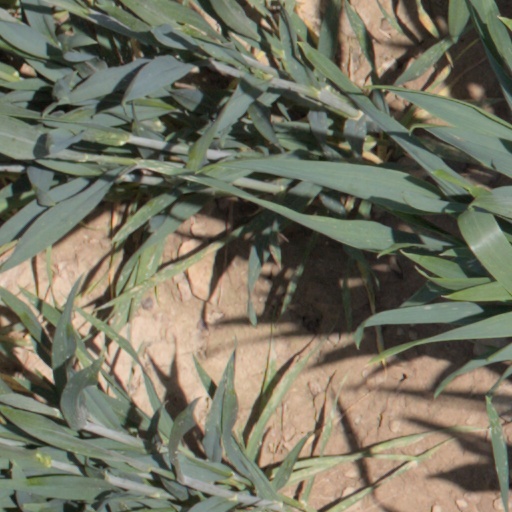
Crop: wheat